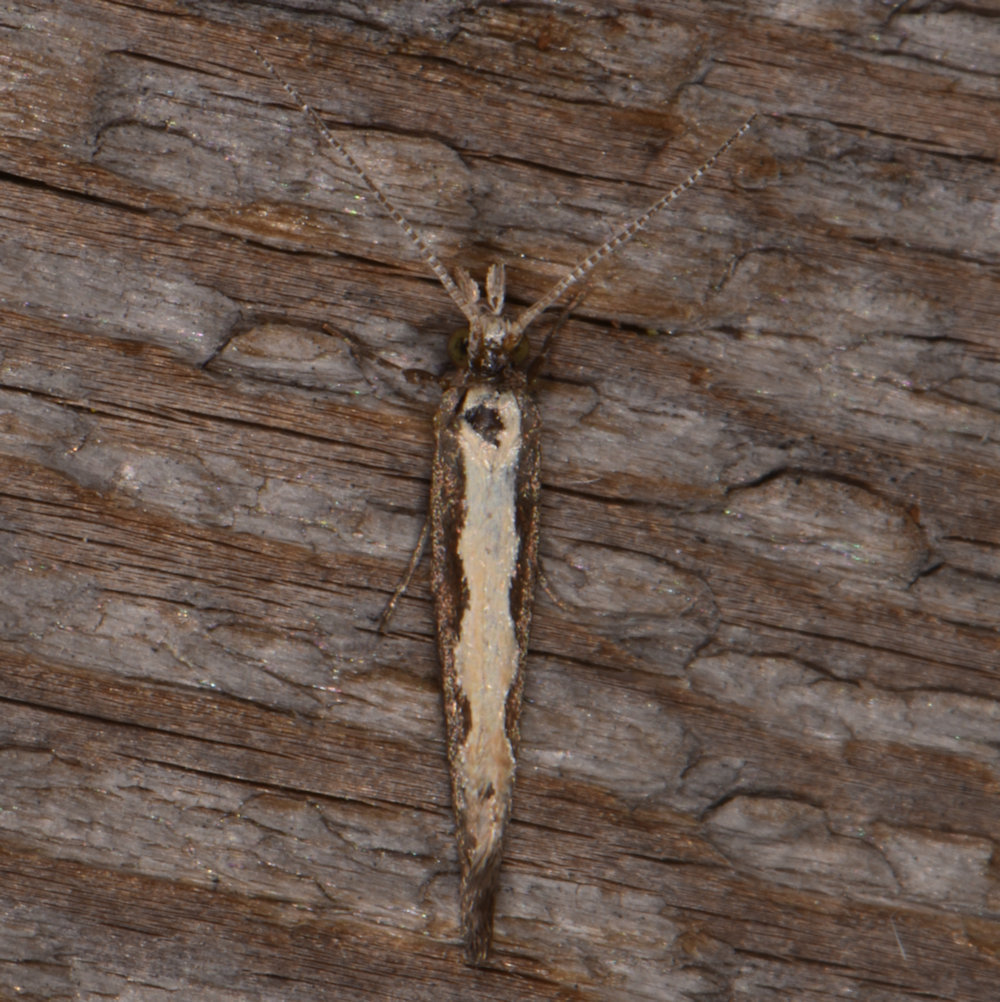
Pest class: diamondback_moth